Surface-supplied diving equipment

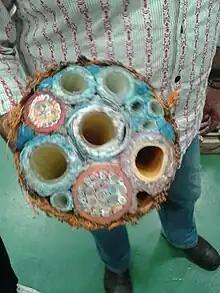
Bell umbilical section, containing among other components, hot water supply hoses.

The corselet, also known as a breastplate or gorget, is an oval or rectangular collar-piece resting on the shoulders, chest and back, to support the helmet and seal it to the suit, usually made from copper and brass, but occasionally steel. The helmet is usually connected to the suit by placing the holes around the rubberised collar of the suit over bolts along the rim of the corselet, and then clamping the brass straps known as brailes against the collar with wing nuts to press the rubber against the metal of the corselet rim to make a water-tight seal. An alternative method was to bolt the bonnet to the corselet over a rubber collar bonded to the top of the suit.